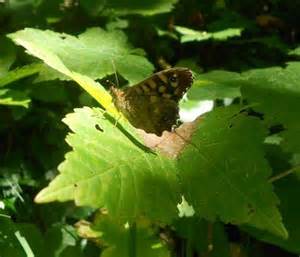
Label: farfalla